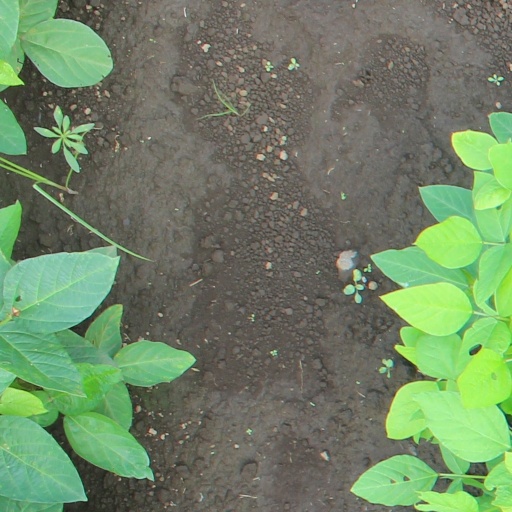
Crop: soybean